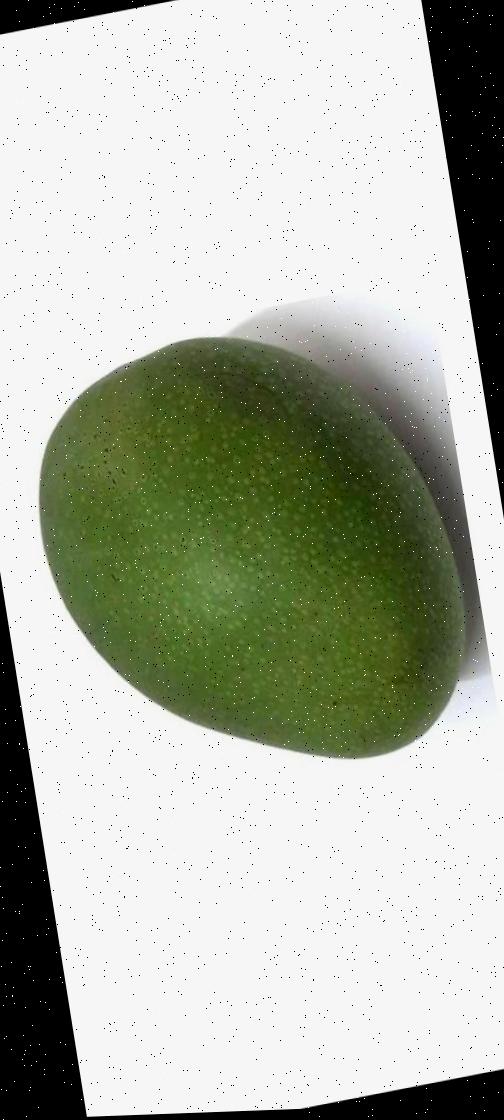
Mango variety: Ashshina Zhinuk